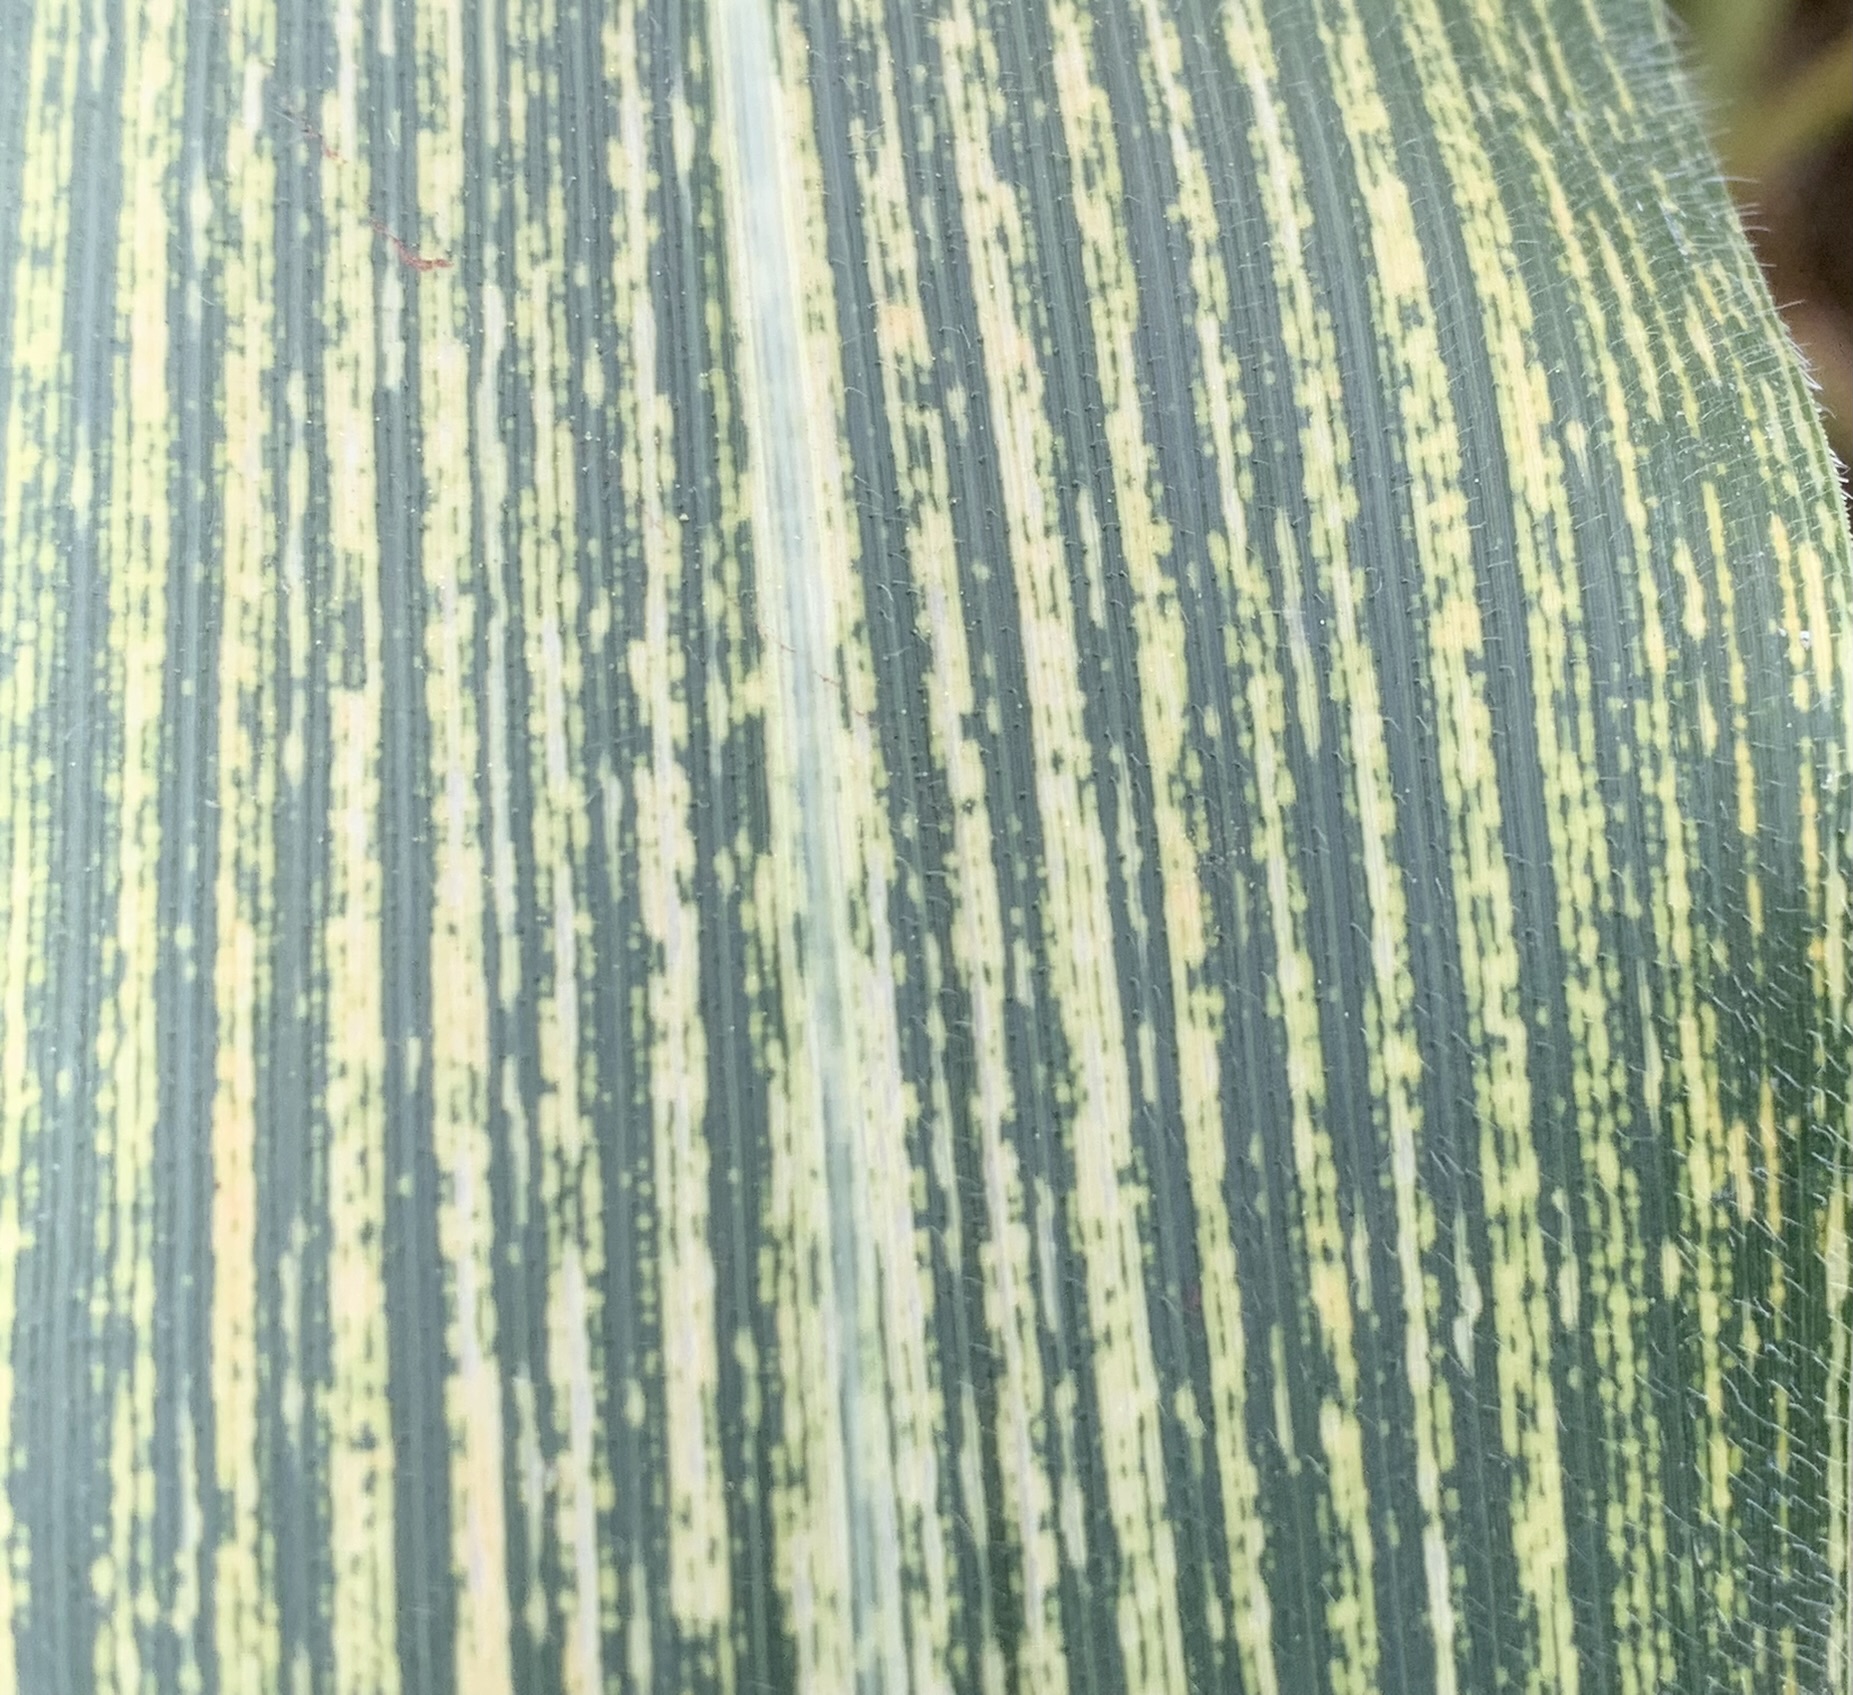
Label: MSV